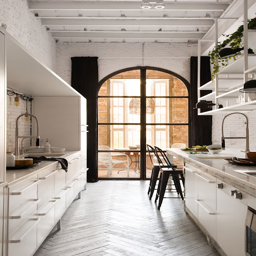
interior design : space a loft